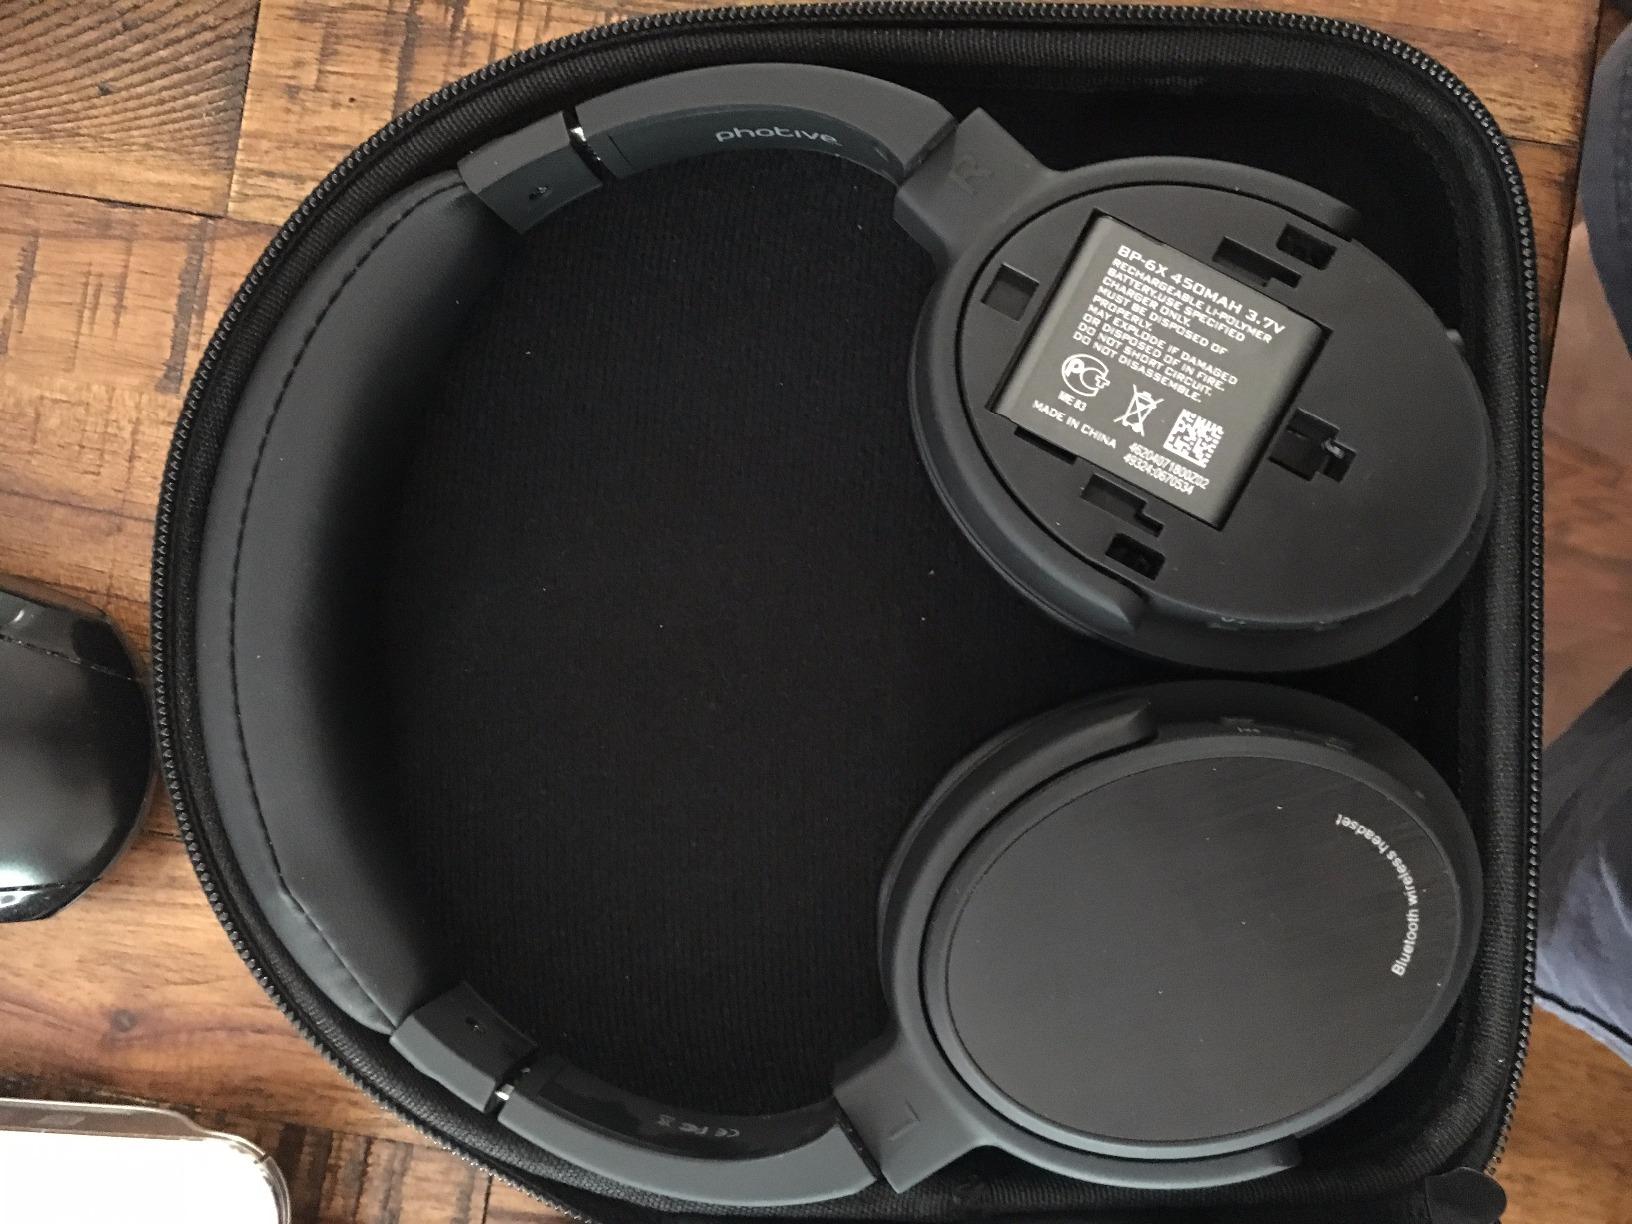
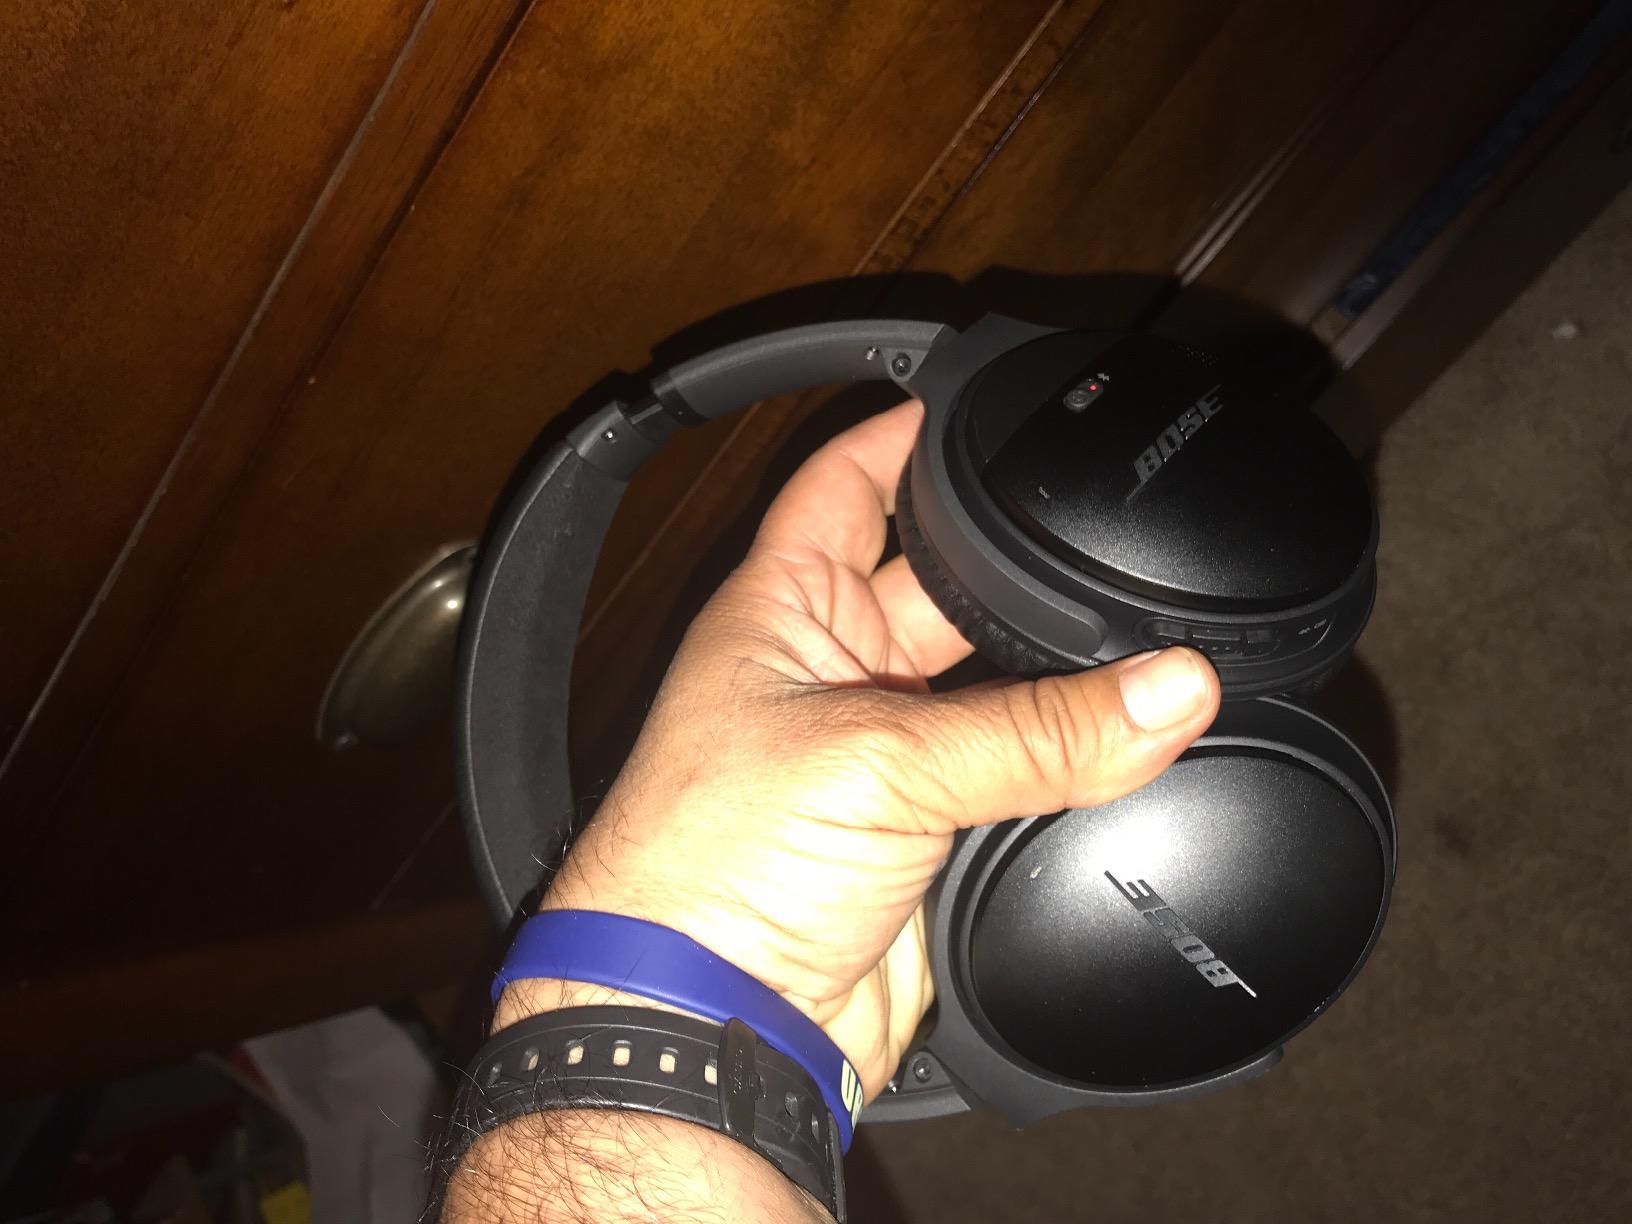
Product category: headphones
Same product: no